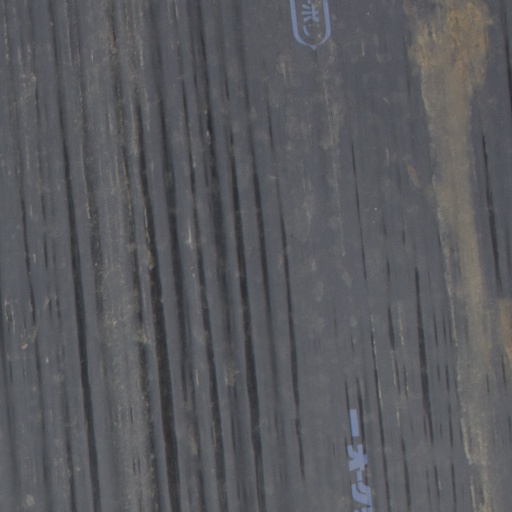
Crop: Jerusalem artichoke